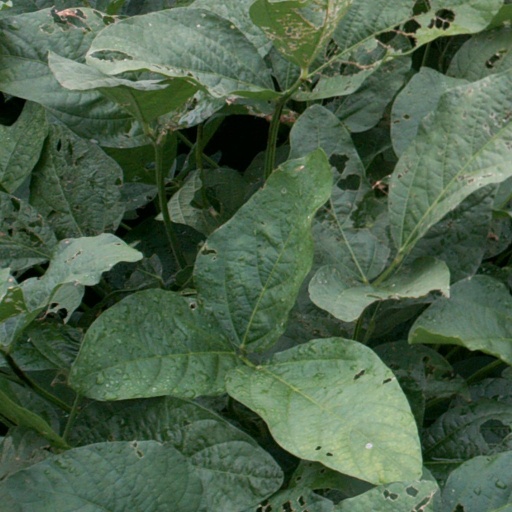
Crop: soybean